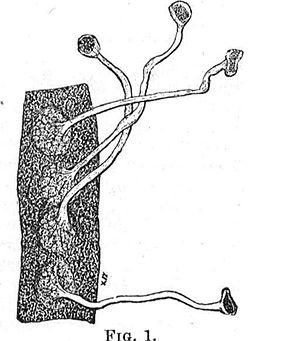
Les saccopharyngiformes autrement nommés grands gosiers à cause de leur énorme gueule caractéristique, ou encore grandgousiers par analogie avec un personnage de Gargantua, forment un ordre de poissons abyssaux. Ils sont aussi appelés anguilles abyssales ou encore anguilles épineuses. Proches parents des anguilles, des congres, des murènes et des tarpons, ces poissons sont relativement peu connus de l'homme du fait qu'ils vivent dans la pleine eau des zones sous-marines bathyale et abyssale.